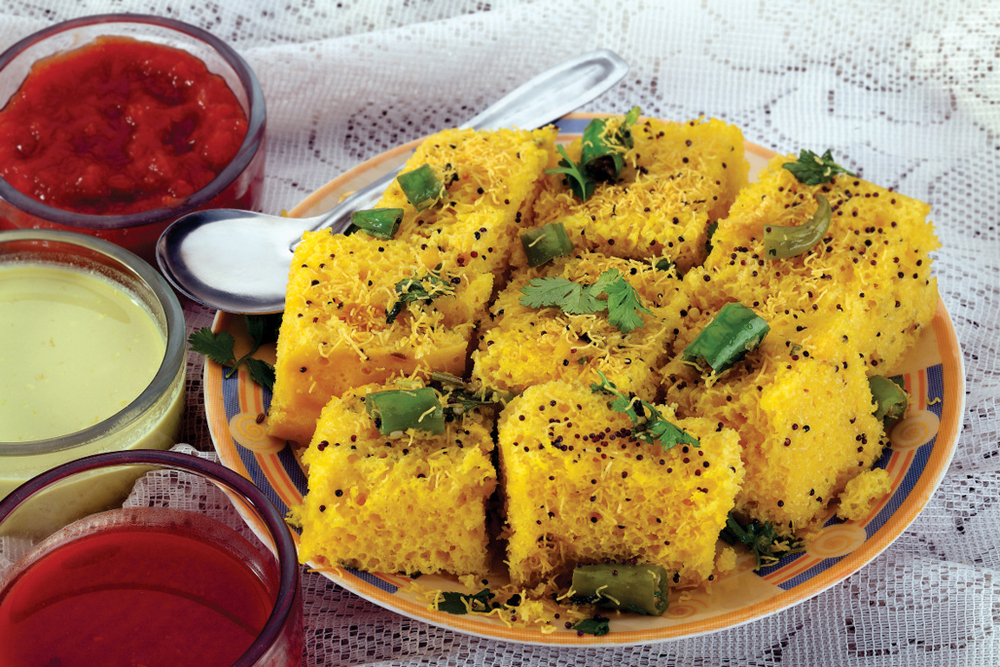
Dish: dhokla